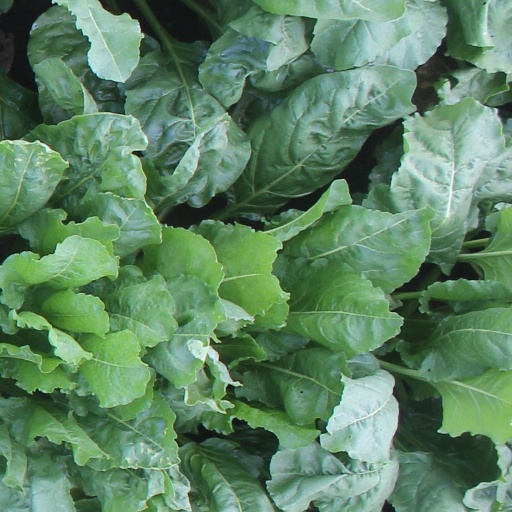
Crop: sugar beet